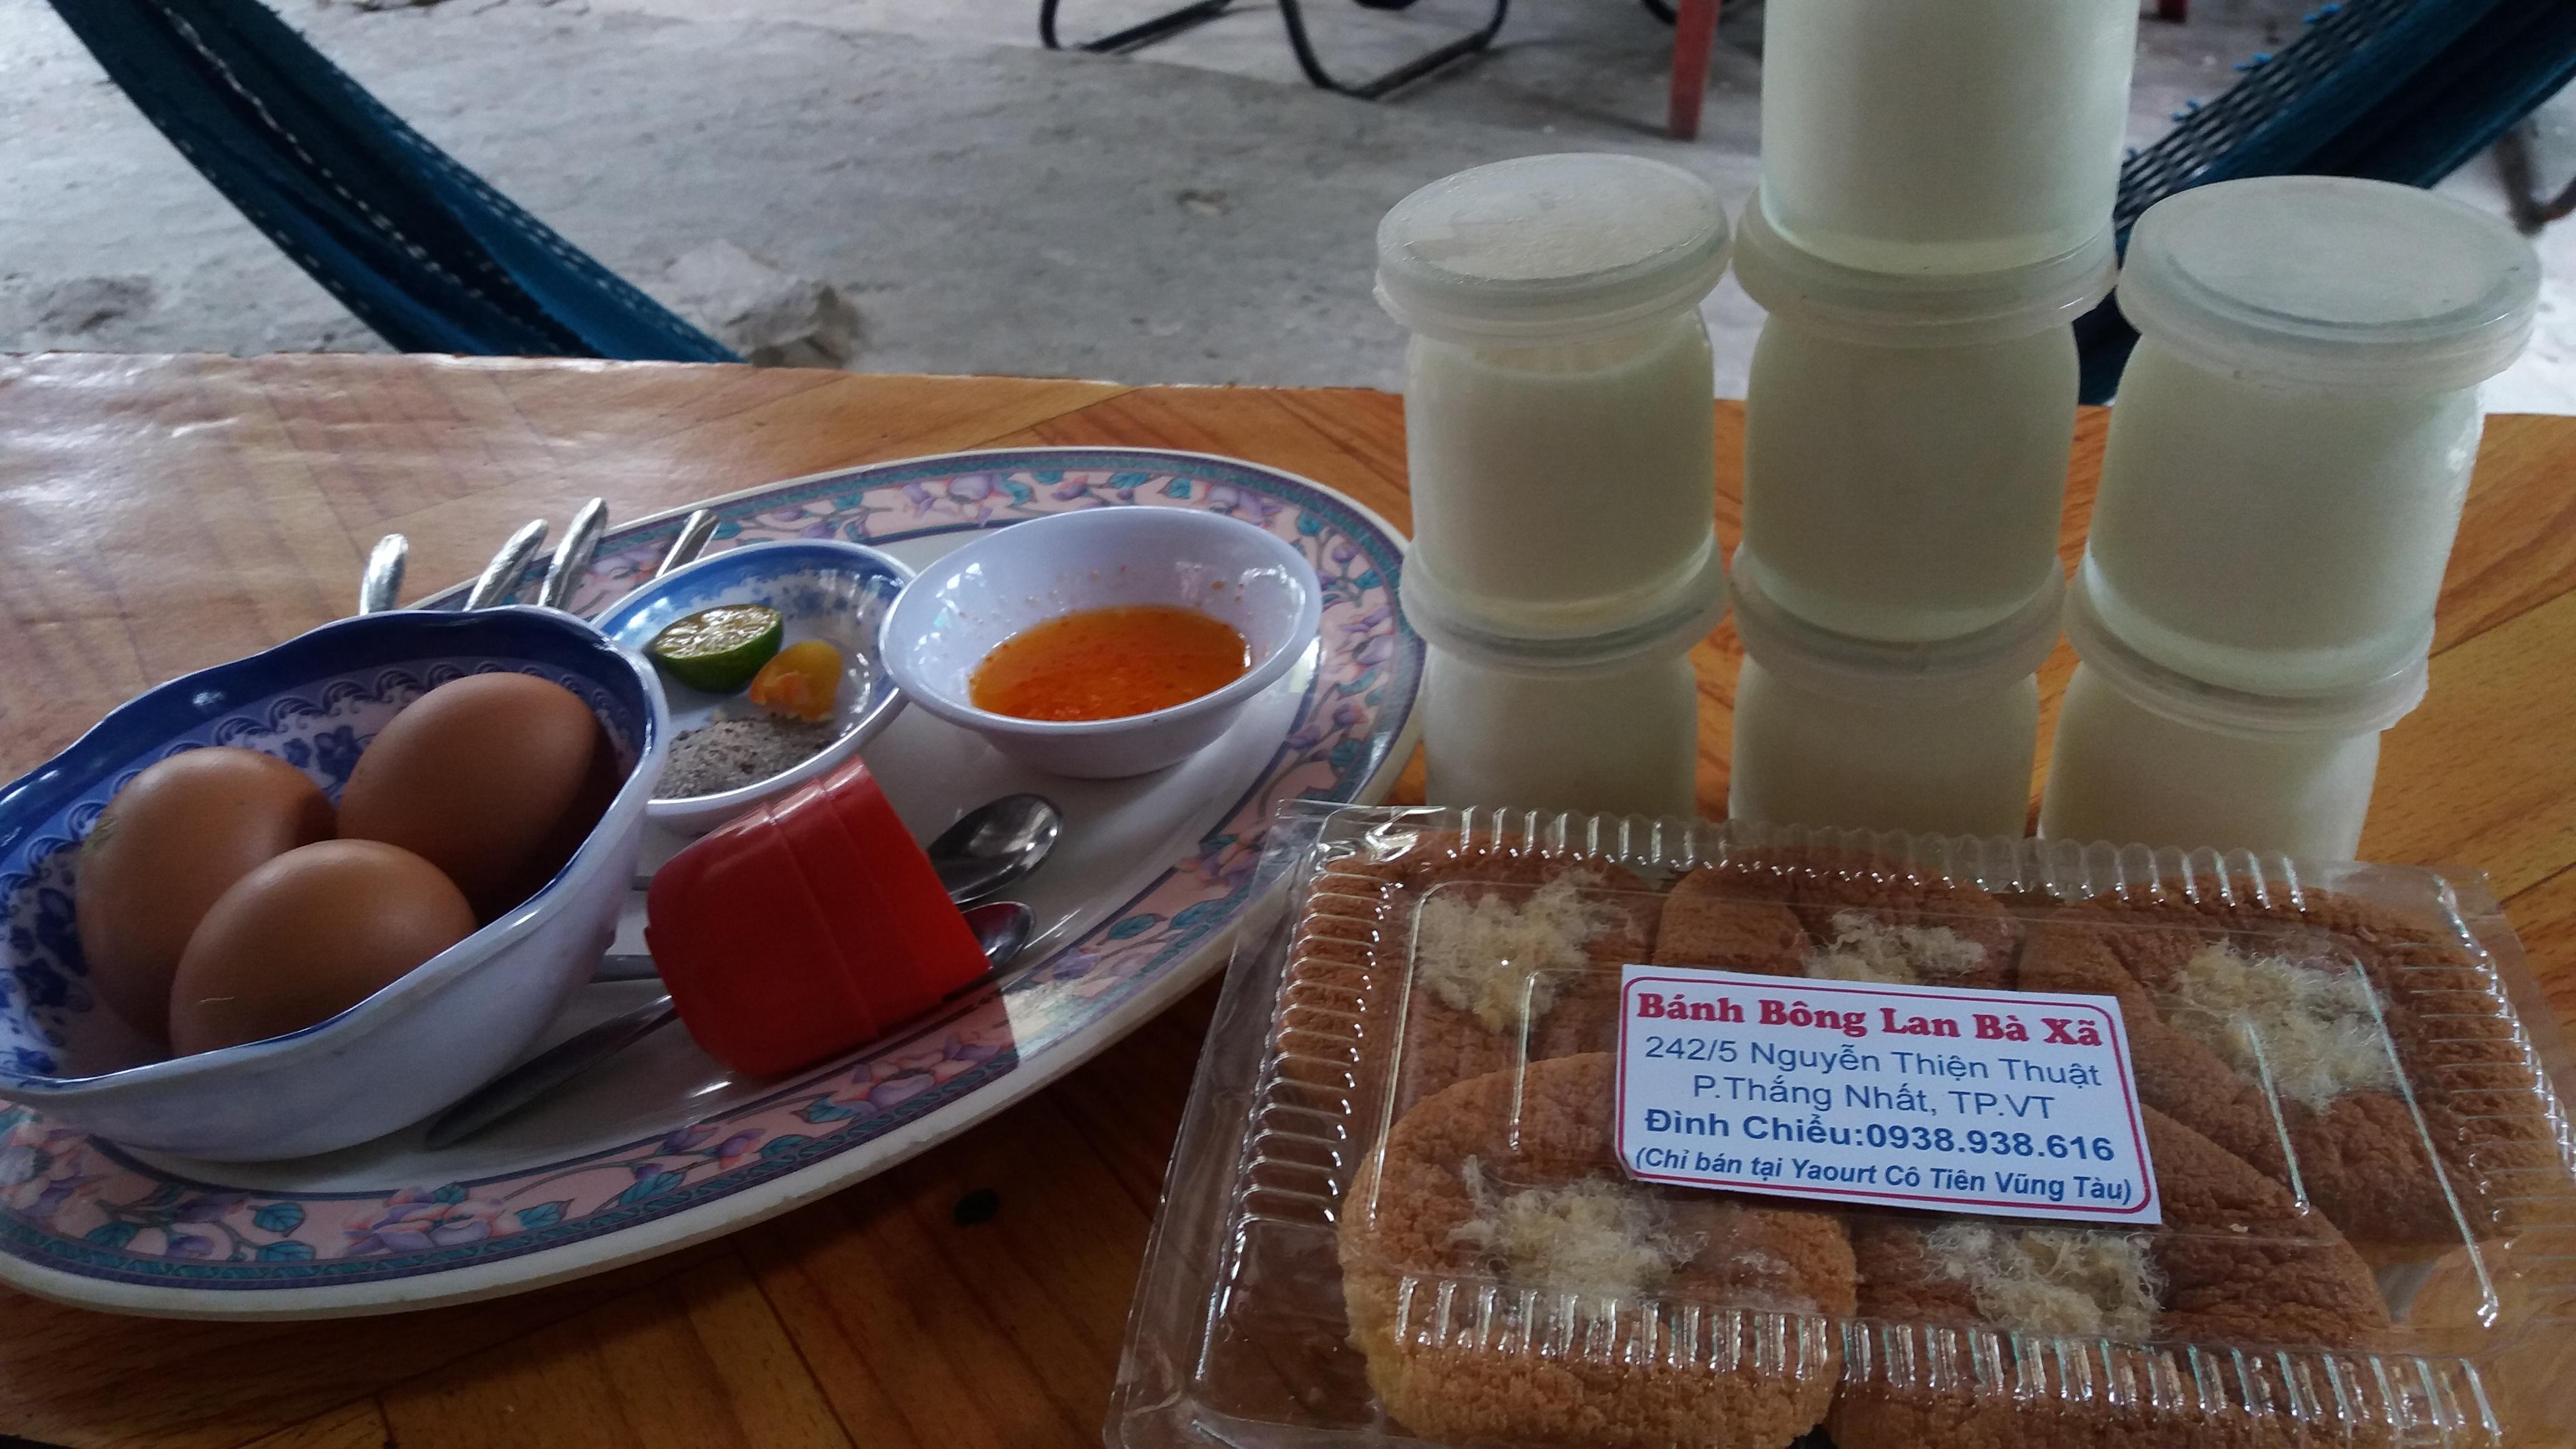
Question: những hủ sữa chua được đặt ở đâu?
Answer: ở sát bên một hộp bánh bông lan